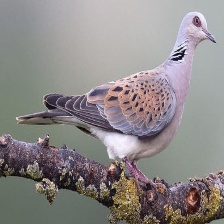
Species: EUROPEAN TURTLE DOVE
Scientific name: STREPTOPELIA TURTUR